John Skelton (author)

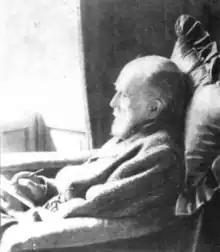

Sir John Skelton (18 July 1831 – 19 July 1897) was a Scottish lawyer, author and administrator. He is best known for his contributions to "The Guardian" and "Blackwood's Magazine".